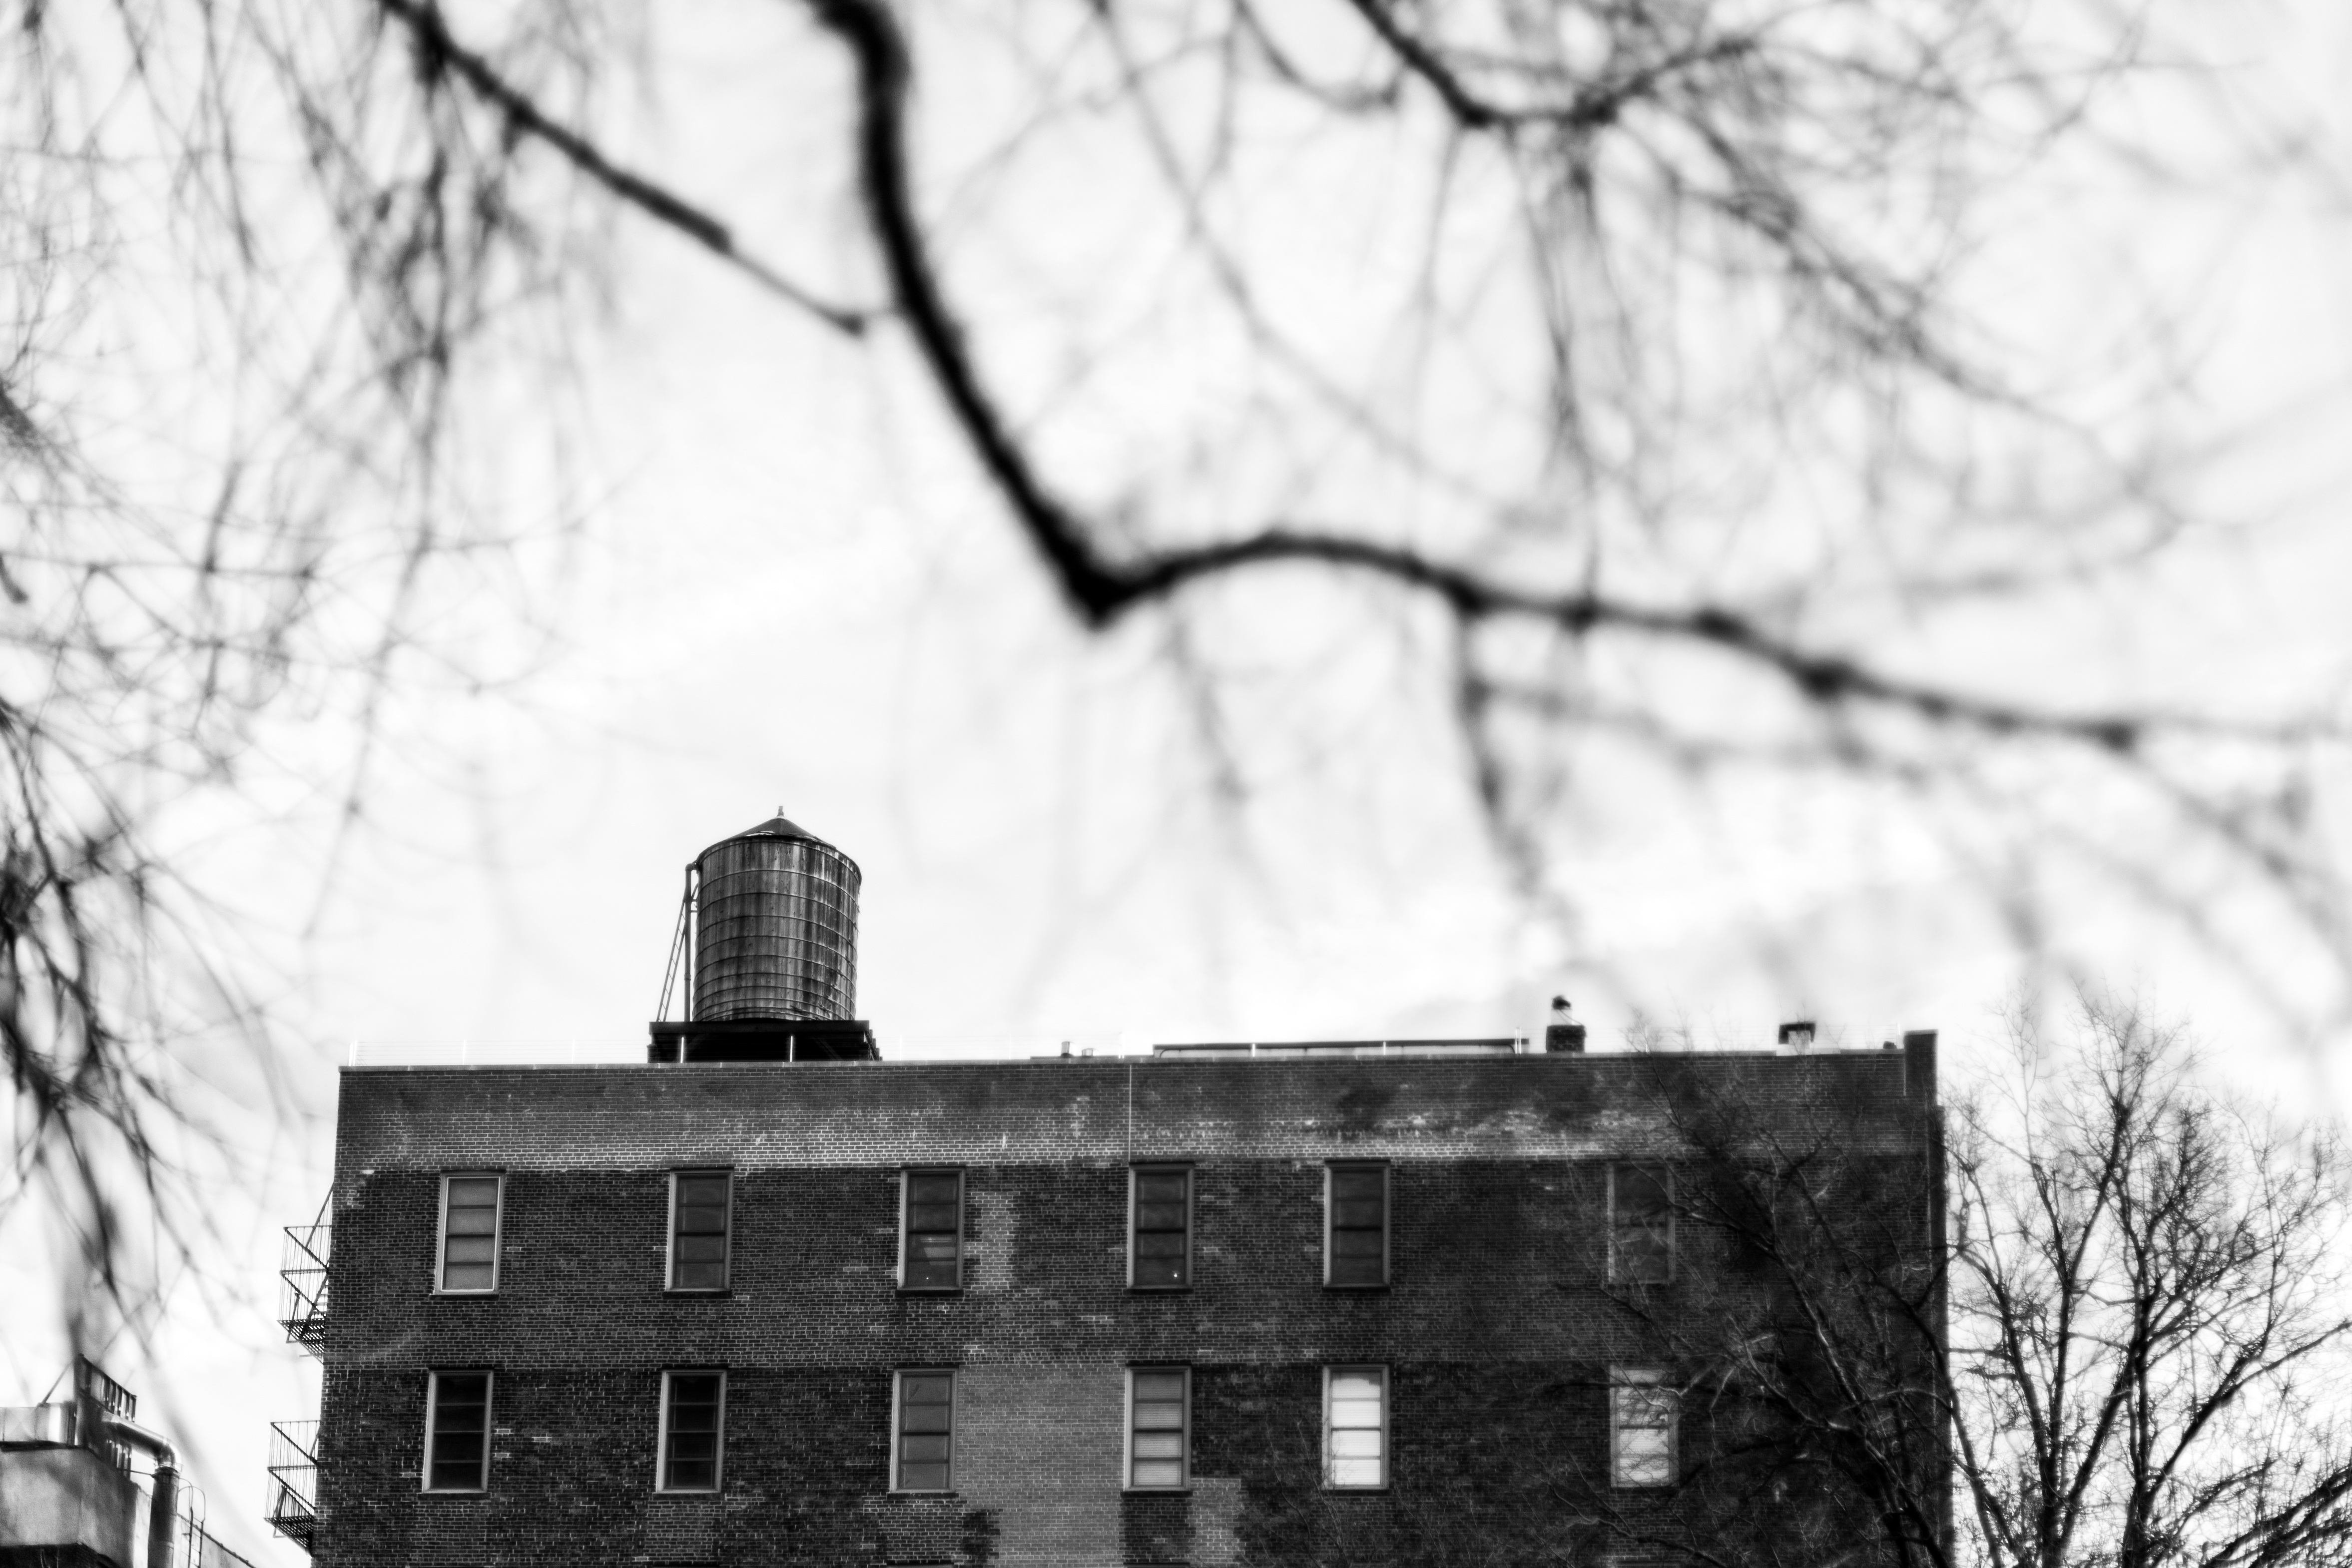
tree, snow, winter, black and white, photography, house, monochrome, photograph, monochrome photography